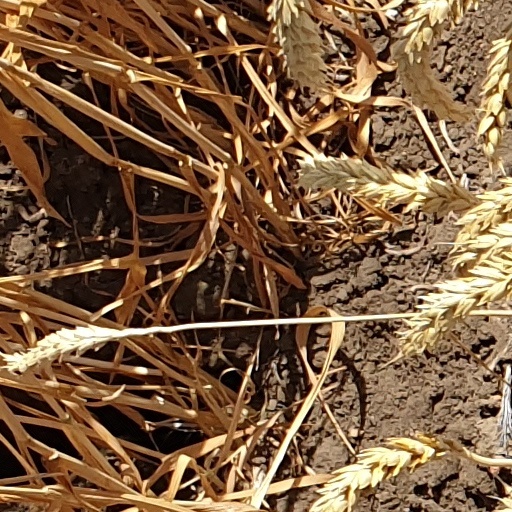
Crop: wheat